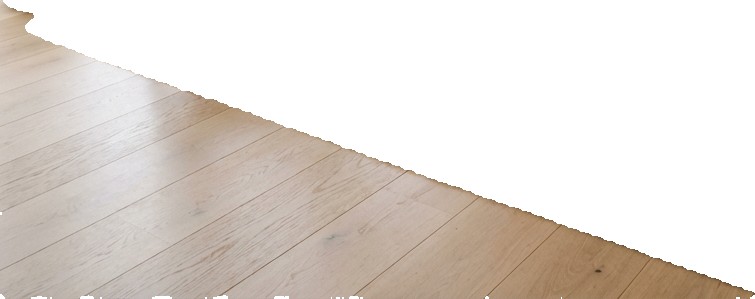
Surface category: floors